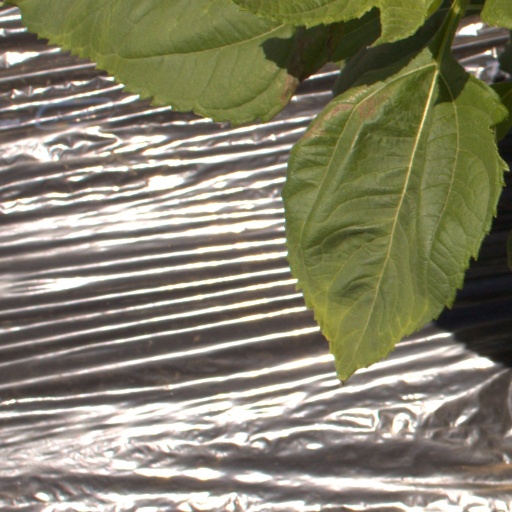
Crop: Jerusalem artichoke